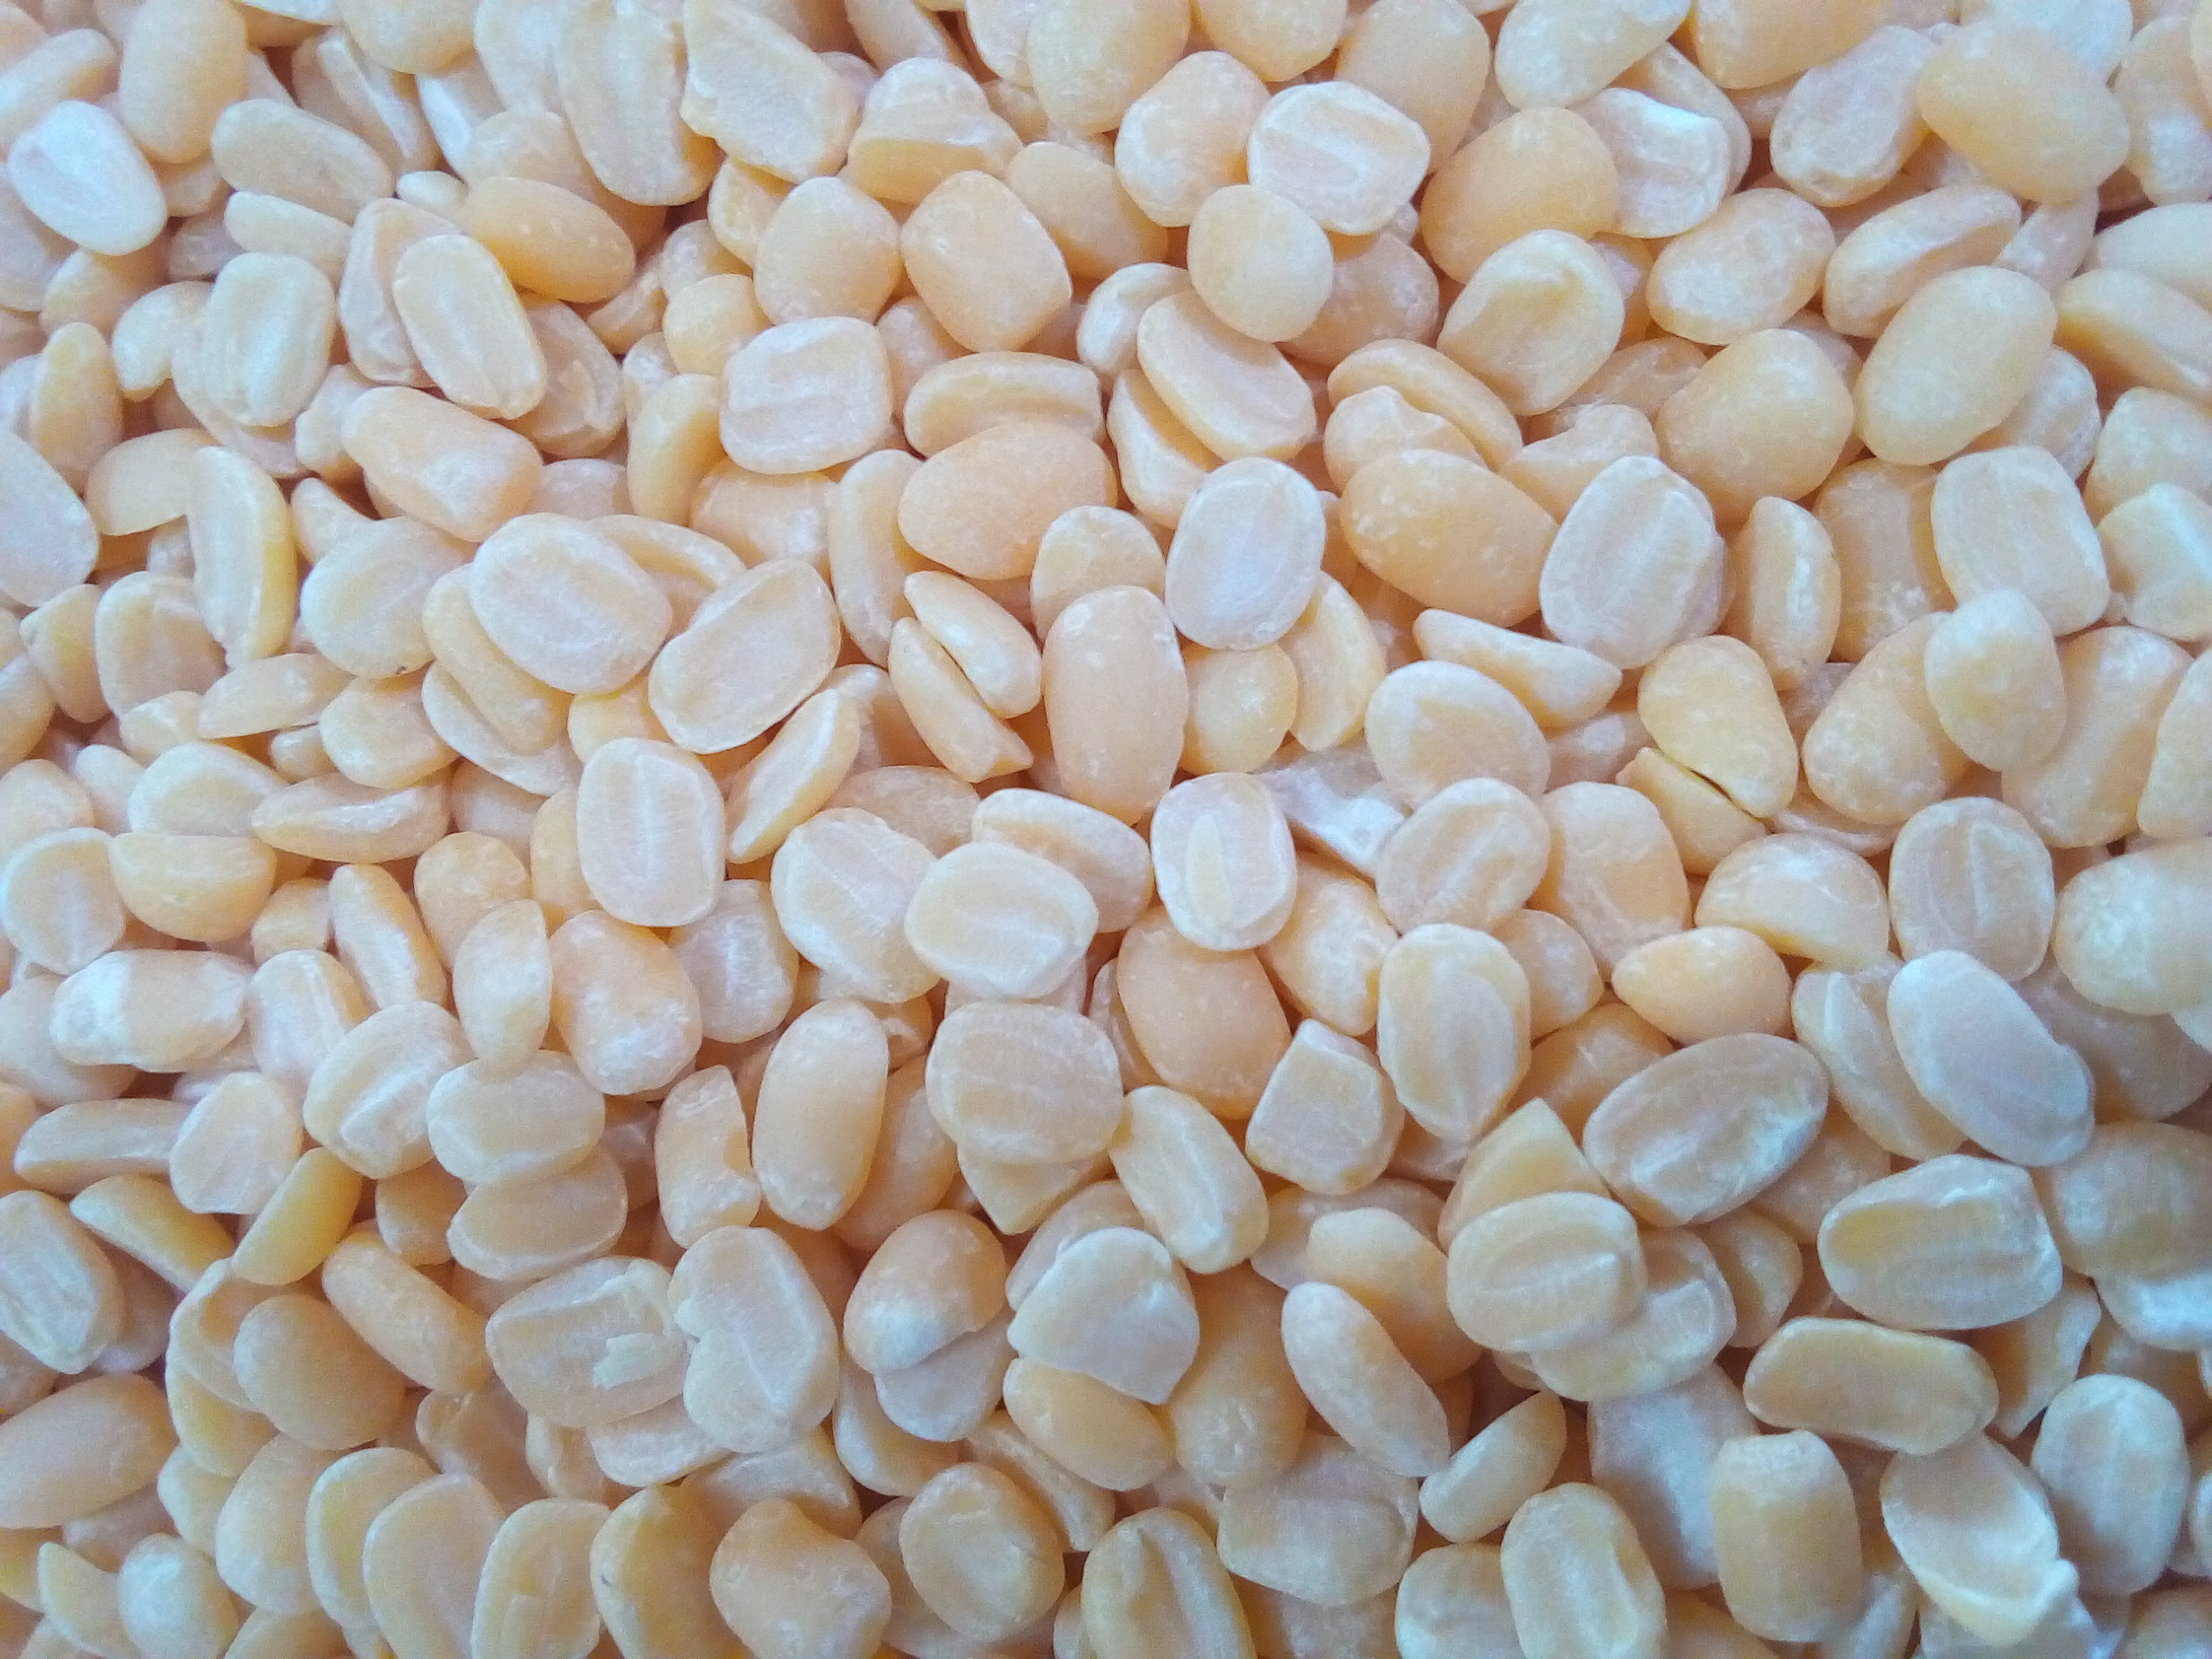
Rice seed variety: Unknown